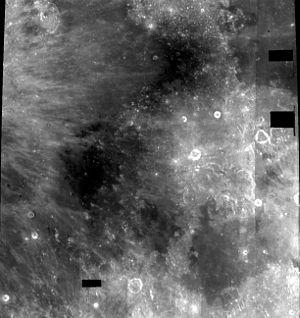
Sinus Medii, est une petite mer située à l'intersection entre l'équateur de la Lune et le méridien de référence lunaire à peu près au milieu de la face visible de notre satellite. Elle est entourée par la Mare Insularum à l'ouest et la mer des Vapeurs au nord. D'un diamètre d'environ 335 km ses coordonnées sont 2°4' N 1°7' Est. Il s'agit du point le plus proche de notre planète et un observateur placé en ce point verrait la Terre au zénith. Cette mer est baptisée par Johann Heinrich von Mädler.